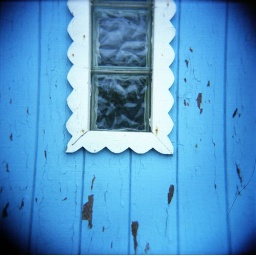
Detail from a colorful building in Old Irving Park, Chicago.